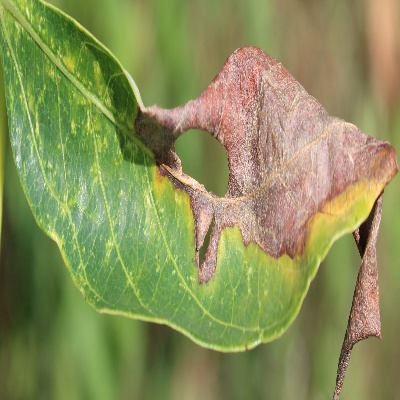
Crop: Cassava
Condition: bacterial blight